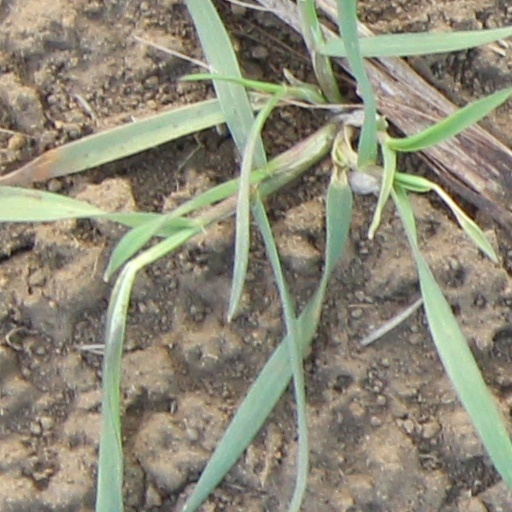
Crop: wheat